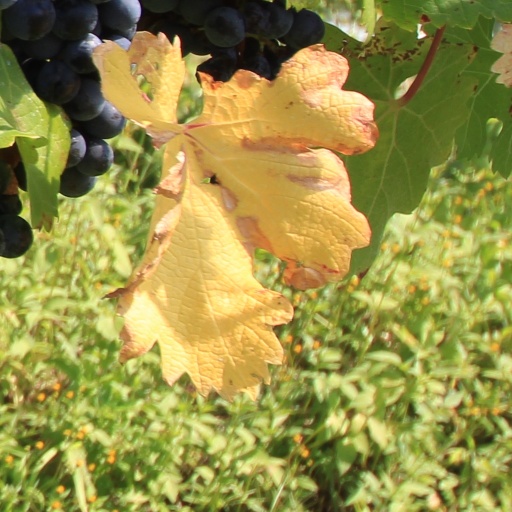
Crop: grape